Bruno Barbieri

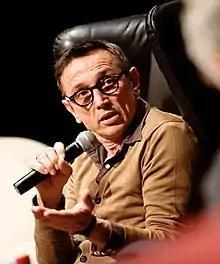
Barbieri in 2012

Barbieri's restaurants won 7 Michelin stars, which makes him one of the best-known chefs in Italy and the world. He is the author of popular Italian shows, including "MasterChef Italia", and the Celebrity, Junior and All Stars versions with other popular television chefs, including Carlo Cracco, Antonino Cannavacciuolo, Joe Bastianich, Giorgio Locatelli, Alessandro Borghese, Lidia Bastianich and Antonia Klugmann. He is the creator of talent show "Bruno Barbieri - 4 hotel", a spin-off of "Alessandro Borghese - 4 ristoranti".